Cave diving

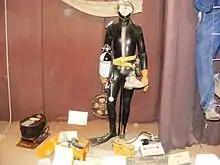
Cave-diving equipment in the museum at Wookey Hole Caves

The number of sites where standard diving dress could be used is clearly limited and there was little further progress before the outbreak of World War II reduced the caving community considerably. However, the rapid development of underwater warfare through the war made a lot of surplus equipment available. The CDG re-formed in 1946 and progress was rapid. Typical equipment at this time was a frogman rubber diving suit for insulation (water temperature in the UK is typically 4 °C), an oxygen diving cylinder, soda lime absorbent canister and counter-lung comprising a rebreather air system and an "", meaning "Apparatus For Laying Out Line And Underwater Navigation." The AFLOLAUN consisted of lights, line-reel, compass, notebook (for the survey), batteries, and more.